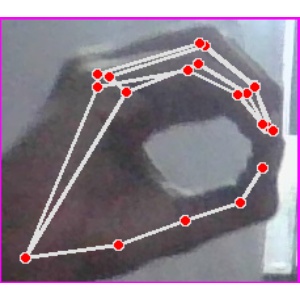
अक्षर: ठ